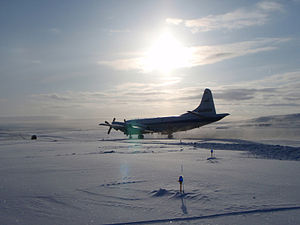
Operation IceBridge
Et P-3 Orion fly, som bliver brugt i operationen.
"""Operation IceBridge"" er en NASA-mission, der har til formål at overvåge ændringer i polarisen fra fly. Missionen varer fra 2009-2016. Det var under denne mission at Grønlands Grand Canyon blev opdaget i 2013."